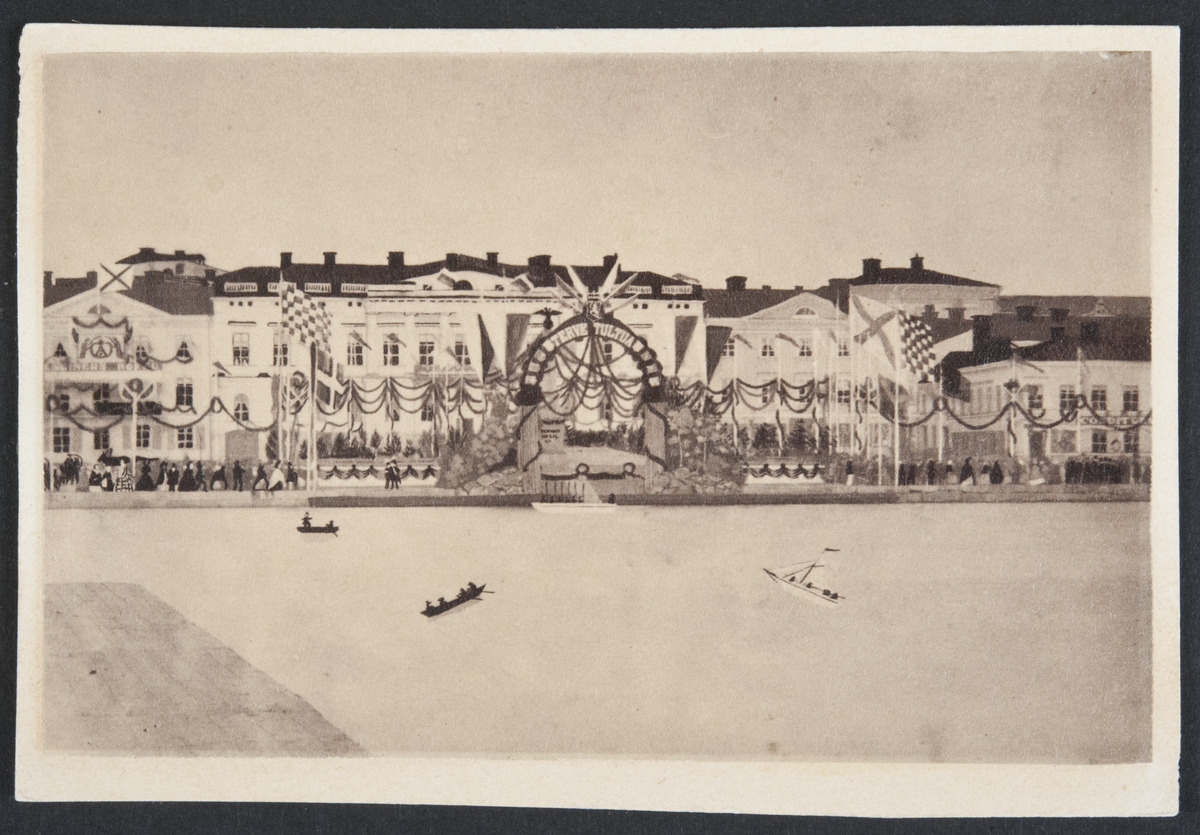
Juhlakoristeltu maihinnousulaituri ja kunniaportti Eteläsatamassa Aleksanteri II:n vierailua varten 28
sisällön kuvaus: Juhlakoristeltu maihinnousulaituri ja kunniaportti Eteläsatamassa Aleksanteri II:n vierailua varten 28. heinäkuuta 1863, taustalla Pohjoisesplanadin rakennuksia. mustavalkoinen
Kuvaaja: Hårdh, C.A., valokuvaaja
Ajankohta: kuvausaika 1863
Paikka: Suomi, Uusimaa, Helsinki, Kaartinkaupunki Helsinki, Pohjoisesplanadi Kauppatori
Aiheet: satamat, tiilirakennukset, autonomian aika, vierailut, keisarit, hallitsijat, koristeet, merivesi